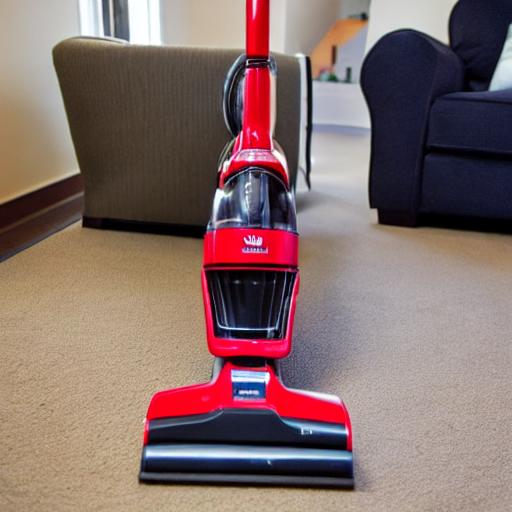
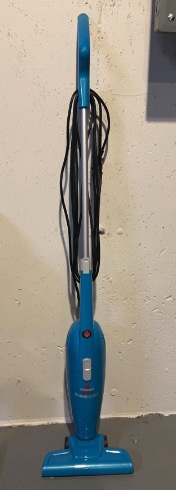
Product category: items_vacuum
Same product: no